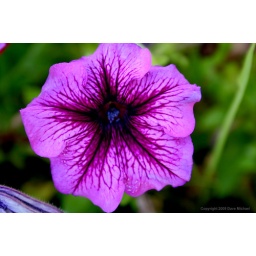
A petunia in the flower bed at the entrance to my home...Photo by Dave Michael  IMG_4352_Web  07/26/209